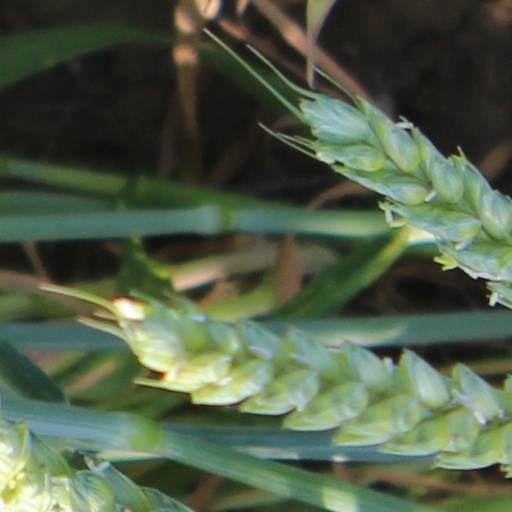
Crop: wheat